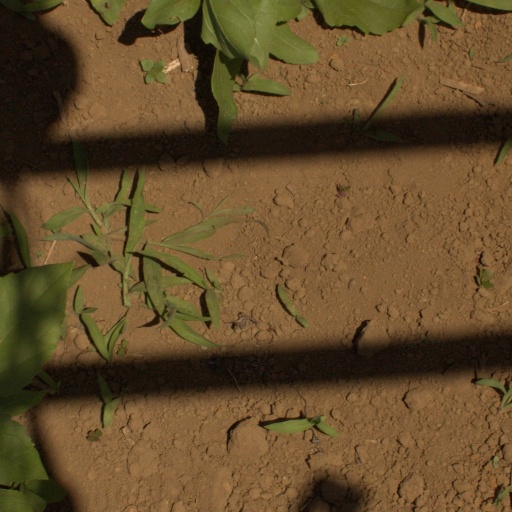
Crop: Jerusalem artichoke